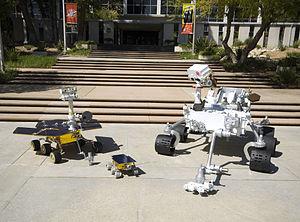
Un astromobile ou rover est un véhicule conçu pour explorer la surface d'un corps céleste ou d'une autre planète que la Terre. Au cours de ses déplacements, il mène des observations et des analyses de son environnement, souvent de façon quasi autonome et guidée depuis la Terre. Les astromobiles déployés sont généralement des robots télécommandés ou disposant d'une certaine autonomie.
Mars Exploration Rover est une mission double de la NASA lancée en 2003 et composée de deux robots mobiles ayant pour objectif d'étudier la géologie de la planète Mars et en particulier le rôle joué par l'eau dans l'histoire de la planète. Les deux robots ont été lancés au début de l'été 2003 et se sont posés en janvier 2004 sur deux sites martiens susceptibles d'avoir conservé des traces de l'action de l'eau dans leur sol. Chaque rover ou astromobile, piloté par un opérateur depuis la Terre, a alors entamé un périple en utilisant une batterie d'instruments embarqués pour analyser les roches les plus intéressantes :